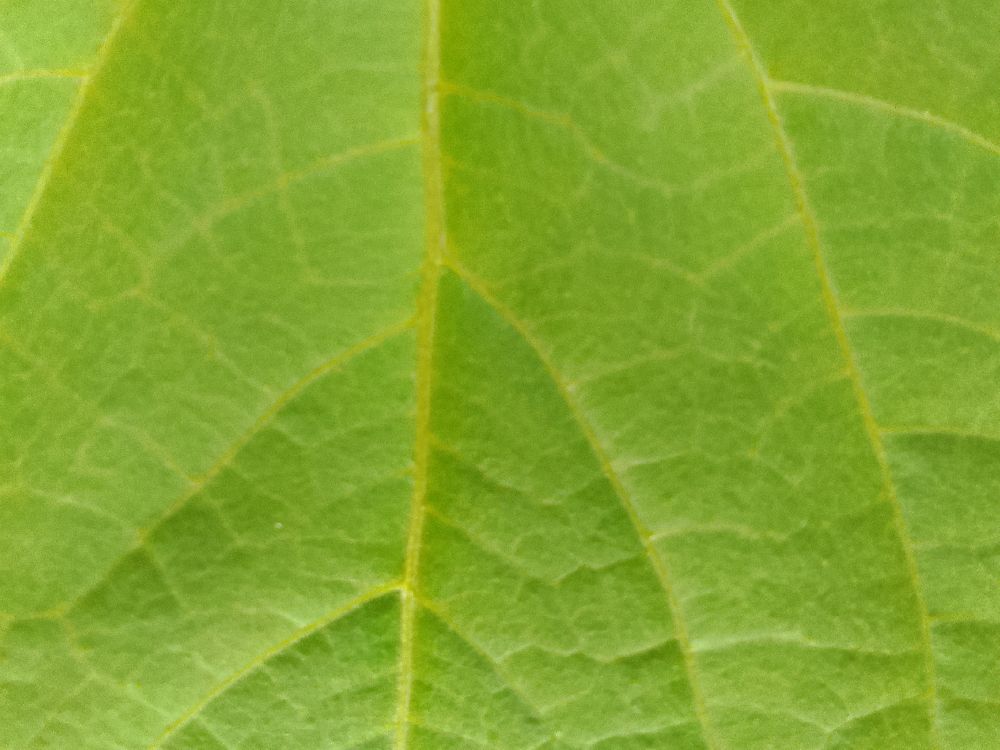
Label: healthy